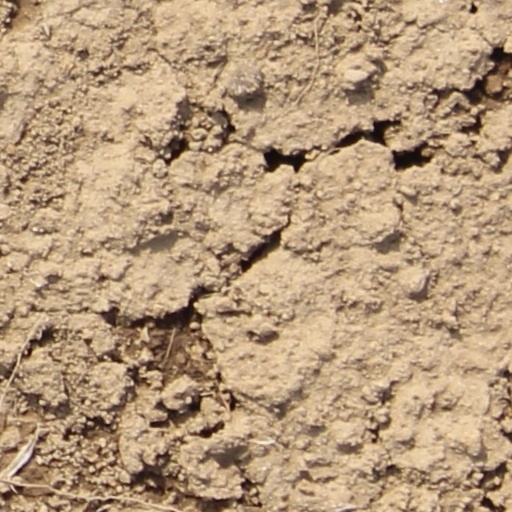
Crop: wheat